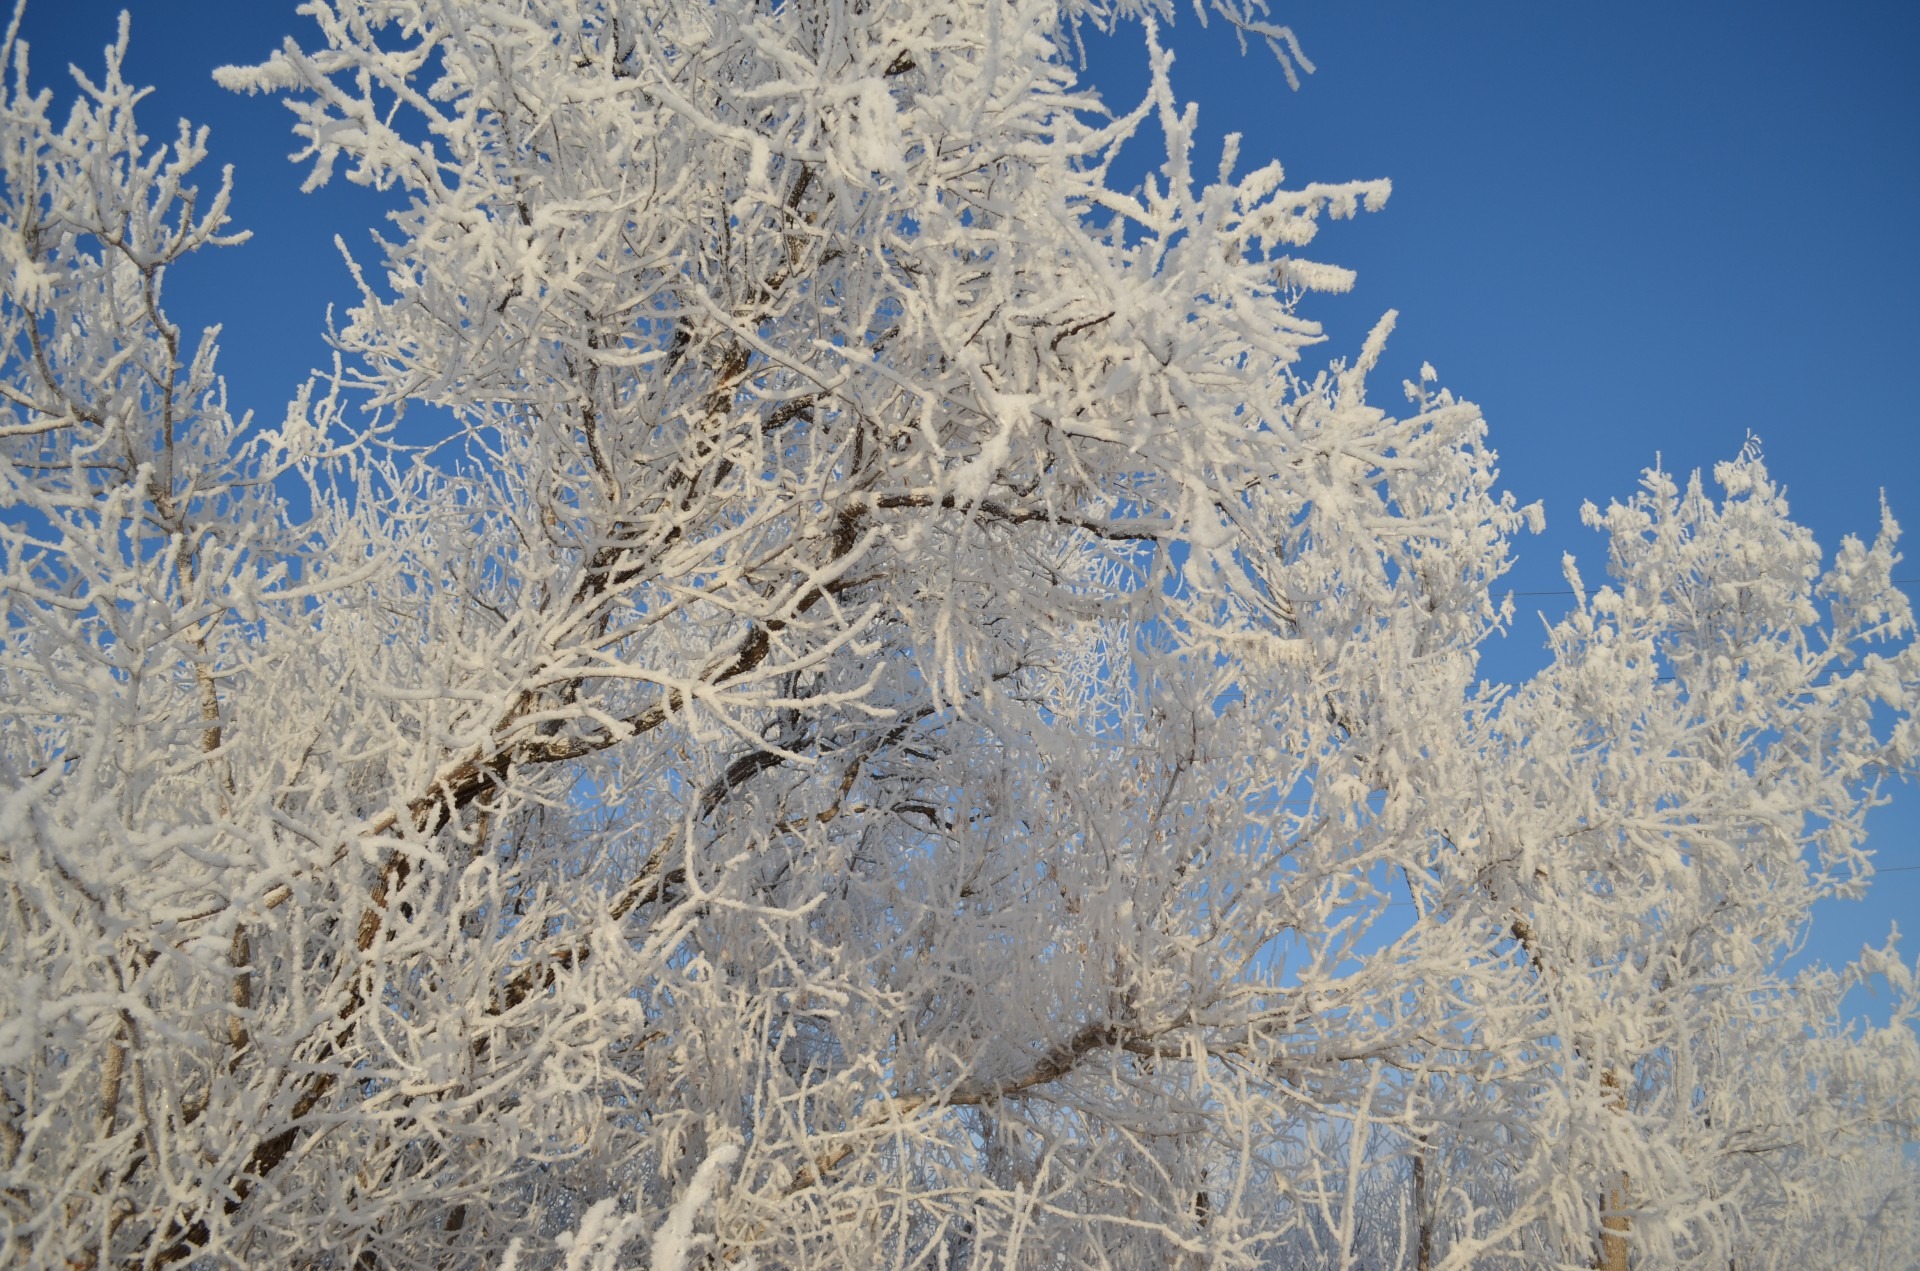
tree, nature, branch, snow, cold, winter, plant, white, flower, frost, ice, weather, frozen, season, trees, ecosystem, freezing, woody plant